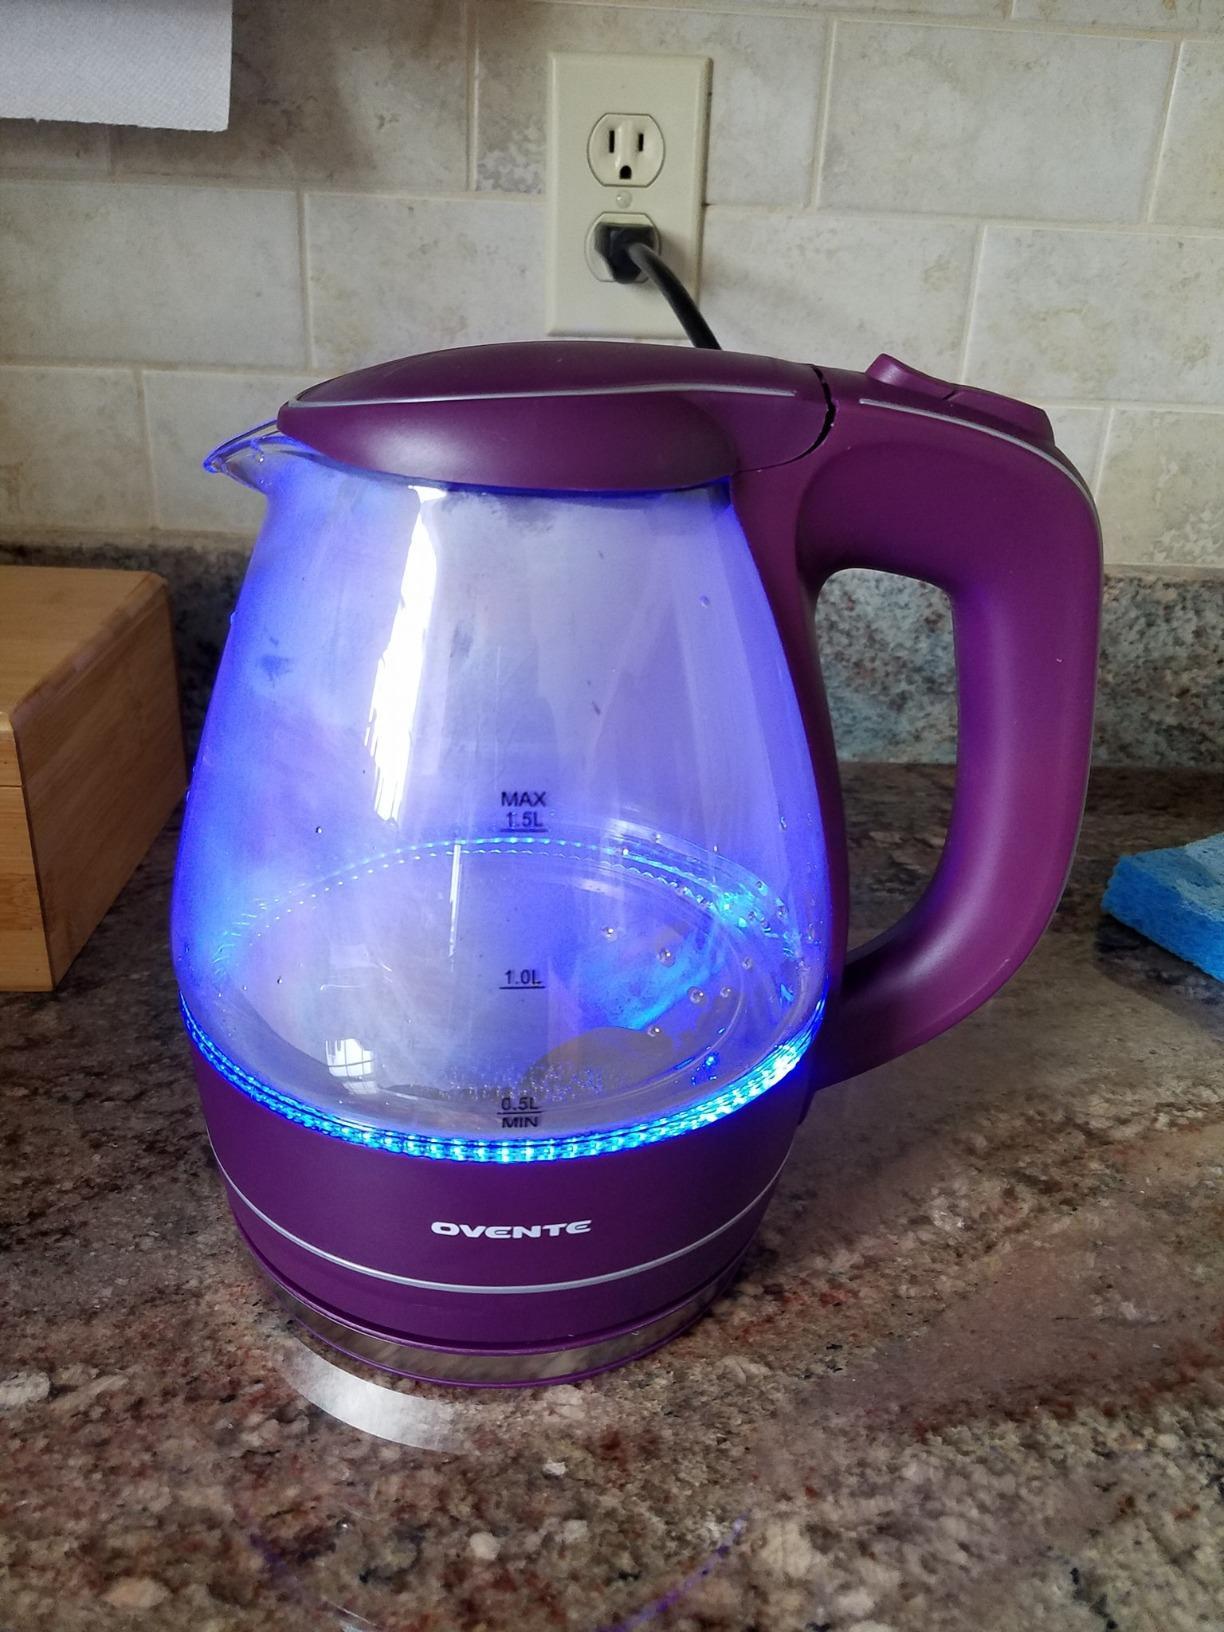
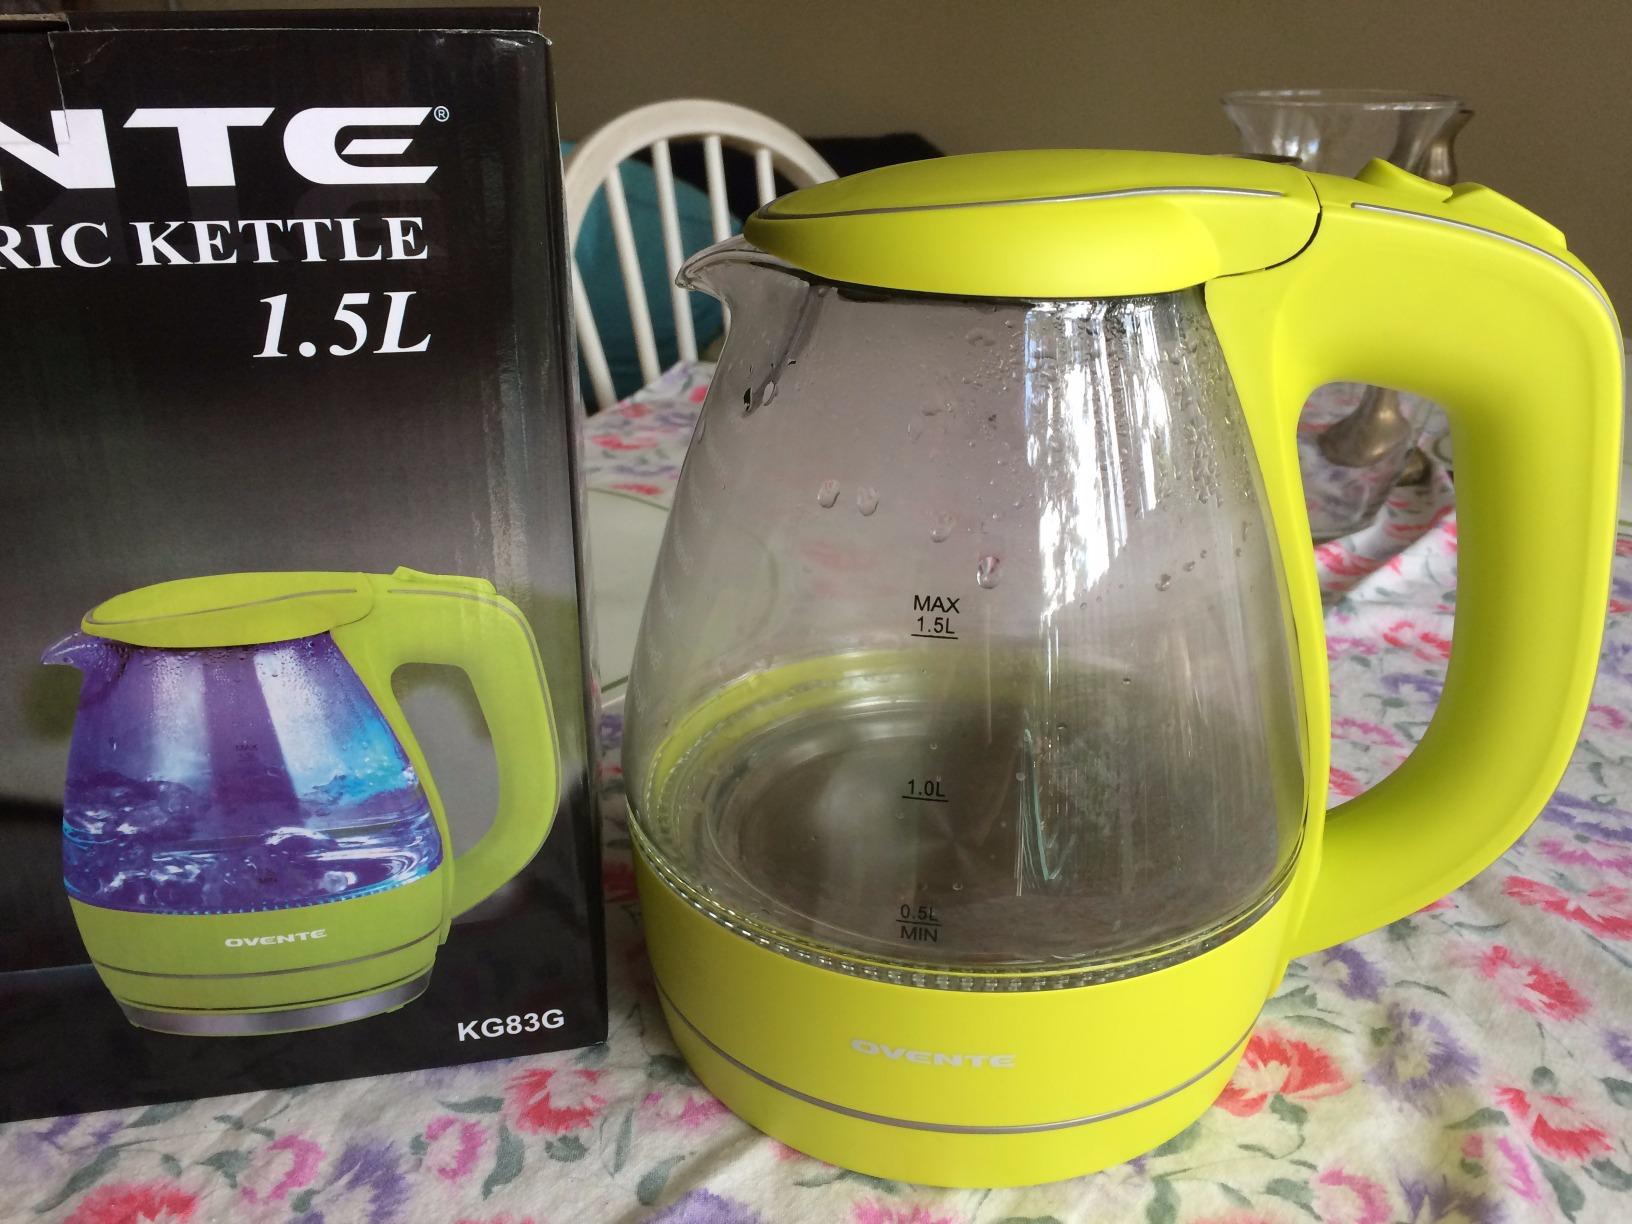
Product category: items_kettle
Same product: no